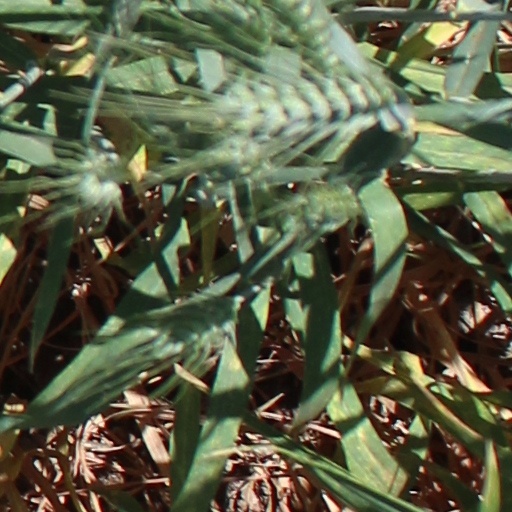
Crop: wheat